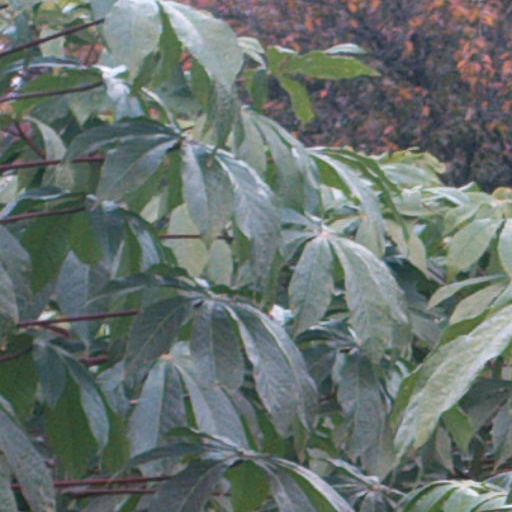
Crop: cassava